Nokia 6310

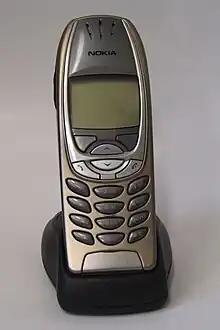
Nokia 6310i model (with the blue backlight display)

The Nokia 6310 is a mobile phone developed by Nokia, announced on 15 March 2001 and first released in November 2001 as the successor of the Nokia 6210. An upgraded tri-band version, Nokia 6310i, was also released in 2002. Primarily marketed as a business phone, it was for some years the dominant GSM device in the corporate world. It was Nokia's joint-first (with Nokia 8310) handset with GPRS cell data connectivity and was also their first with integrated Bluetooth short-range connectivity. Known for being robust and reliable, the Nokia 6310 is considered one of the greatest handsets Nokia has produced.